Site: brandenburg
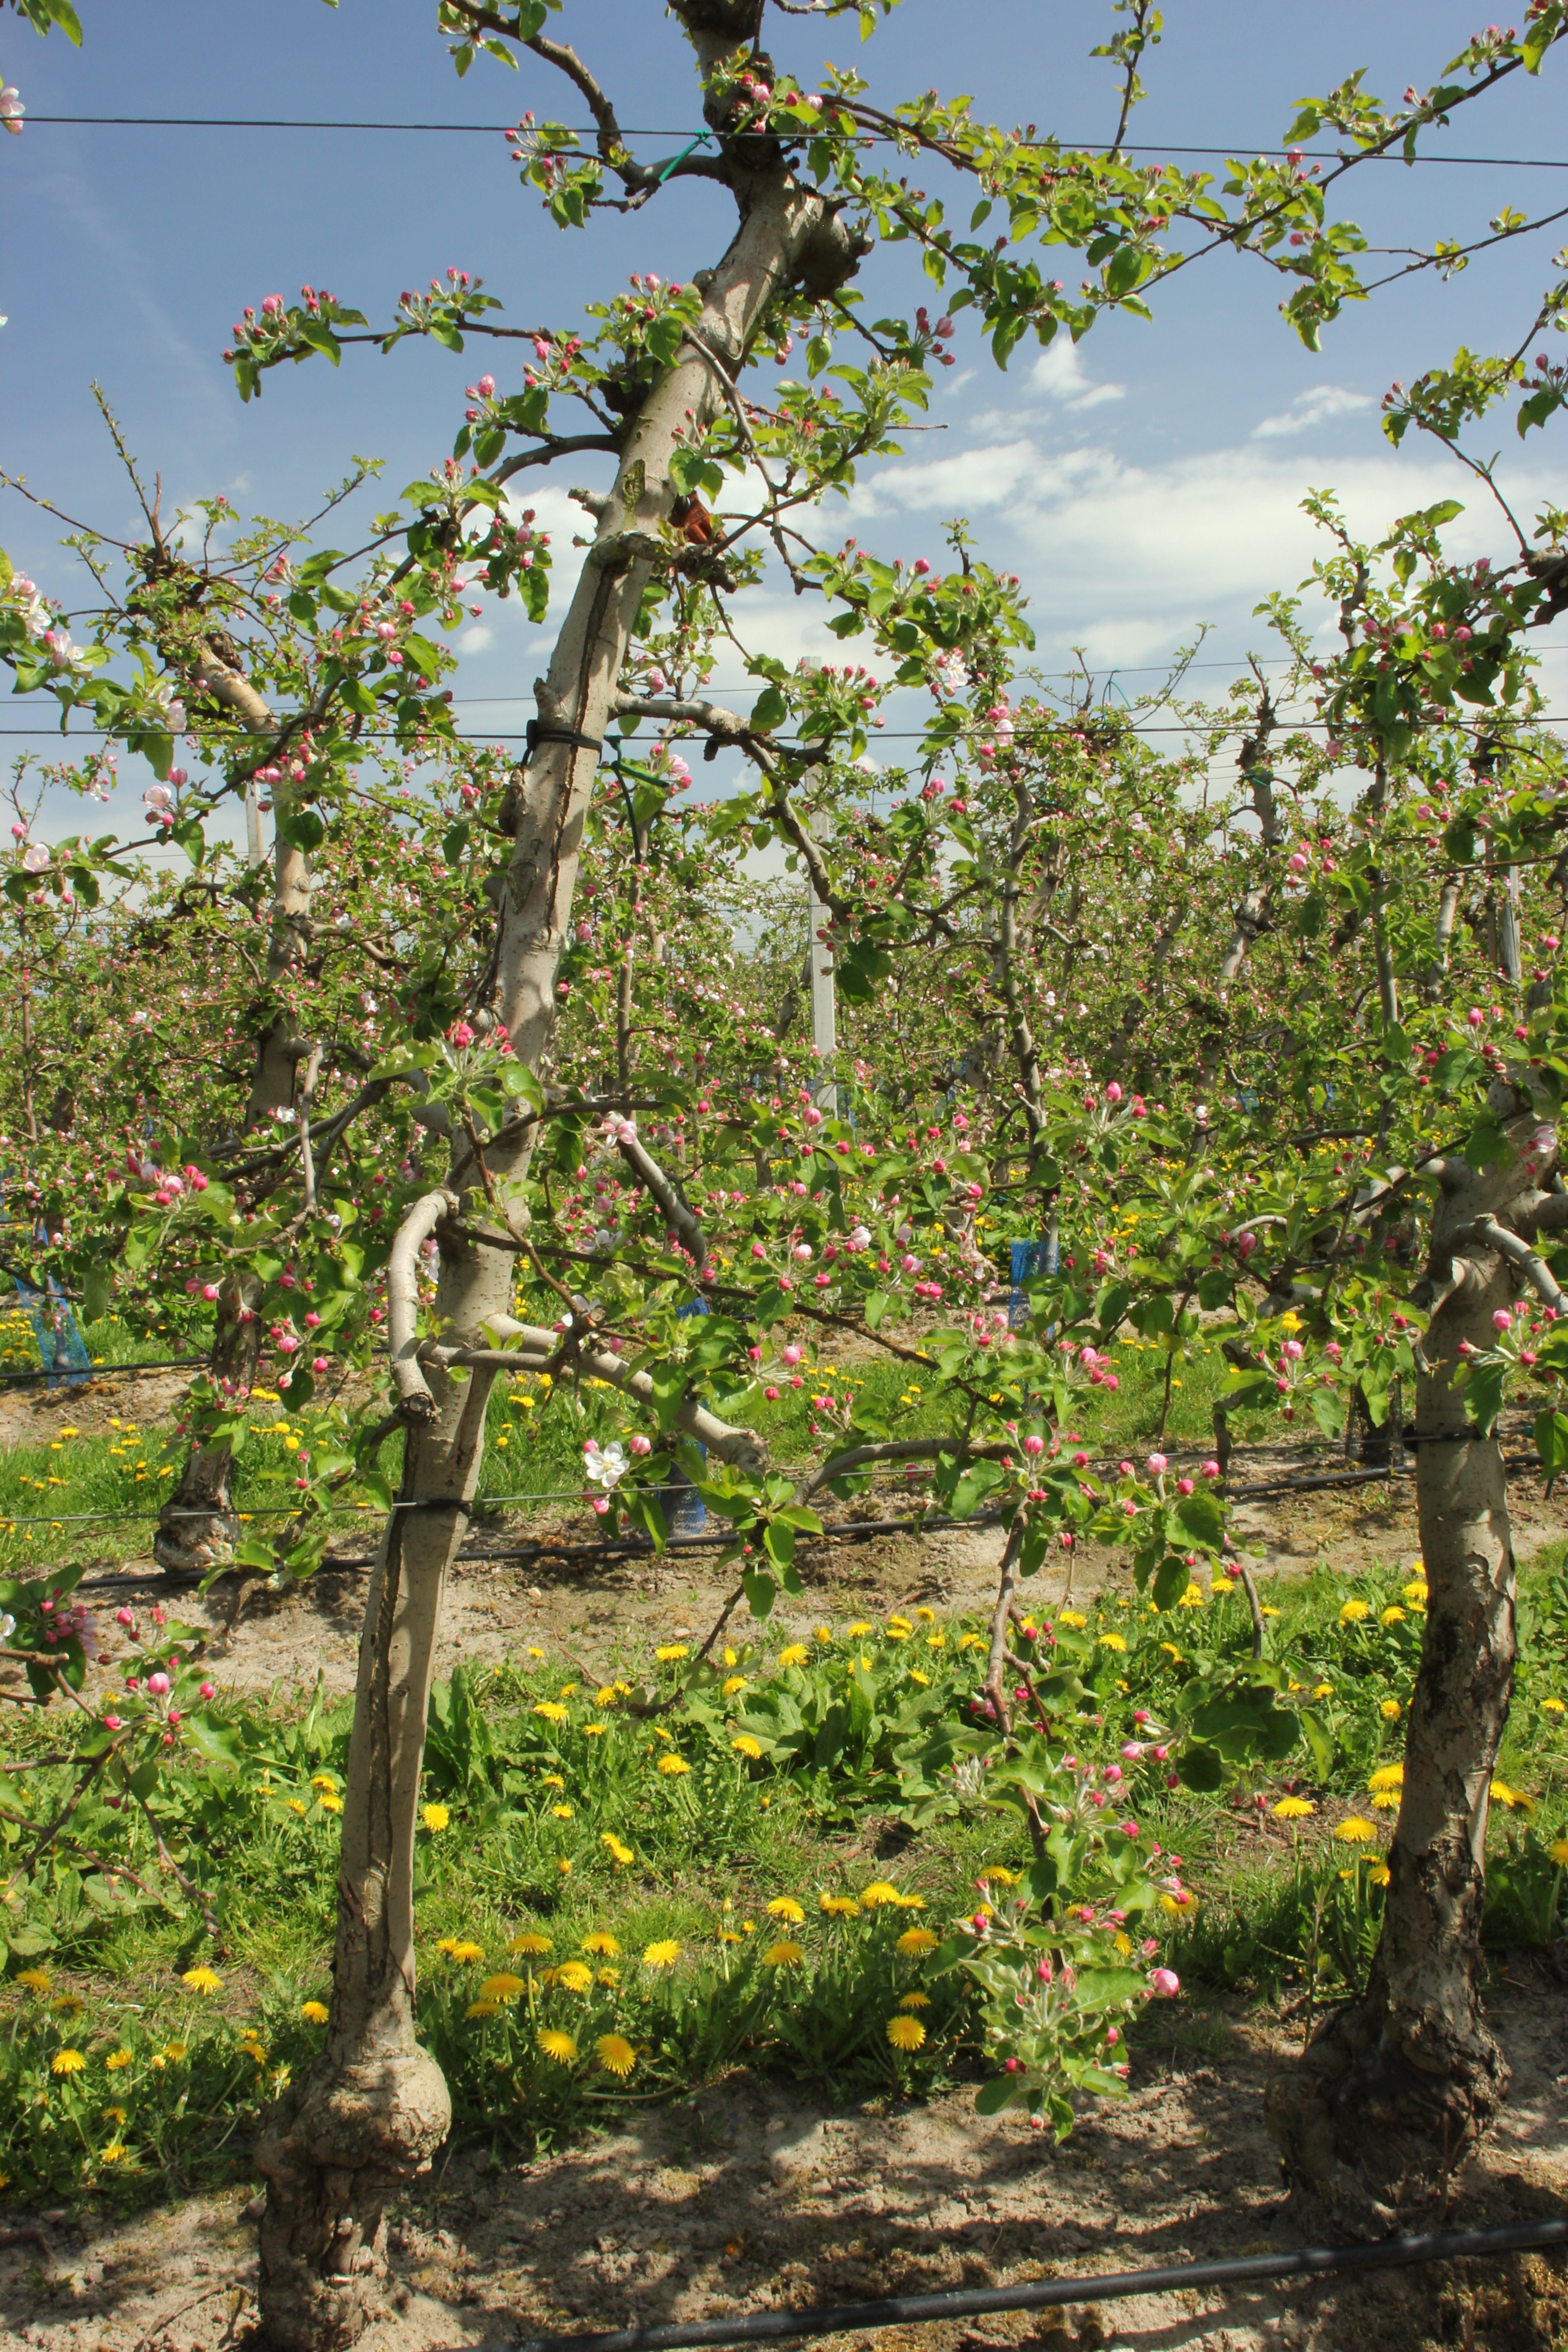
Growth stage (BBCH 57): Inflorescence emergence